LGBTQ rights in New Mexico

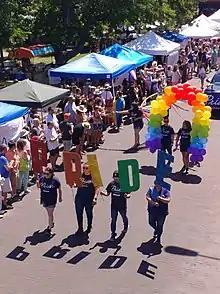
Santa Fe Pride parade on June 29, 2019

In modern-day New Mexico, Native American people groups include the Navajo, the Zuni, the Apache, the Tewa, the Tiwa, and the Keres people. Similarly to many Native American tribes in the United States, these groups have traditions of cross-dressing and gender variance and had perceptions of gender and human sexuality different from that of the Western world. There were no legal or social punishments for engaging in same-sex sexual activity.